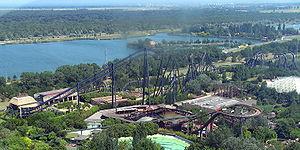
Katun est un parcours de montagnes russes inversées situé à Mirabilandia près de Ravenne, en Italie.
Jazzland devenu Six Flags New Orleans